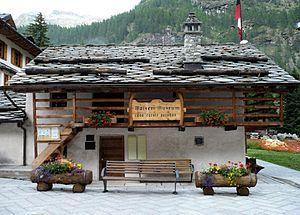
L'écomusée Walser est un musée ethnographique situé à Gressoney-La-Trinité, en Vallée d'Aoste.
Gressoney-La-Trinité est une commune italienne alpine de la région Vallée d'Aoste.